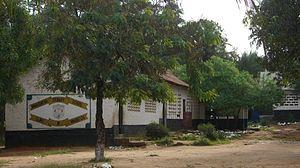
Ukunda est une ville du Kenya, située dans le comté de Kwale, en bordure de l'océan Indien.